Villers-sur-Bonnières

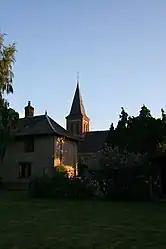
The church in Villers-sur-Bonnières

Villers-sur-Bonnières is a commune in the Oise department in northern France.